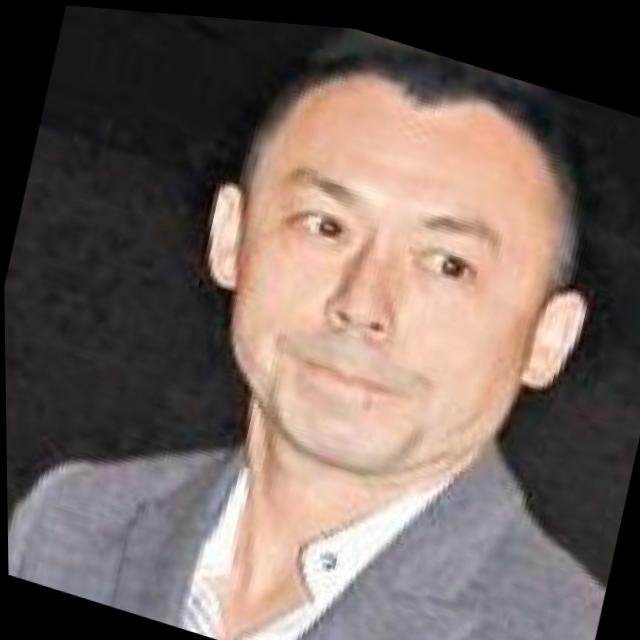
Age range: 45-64